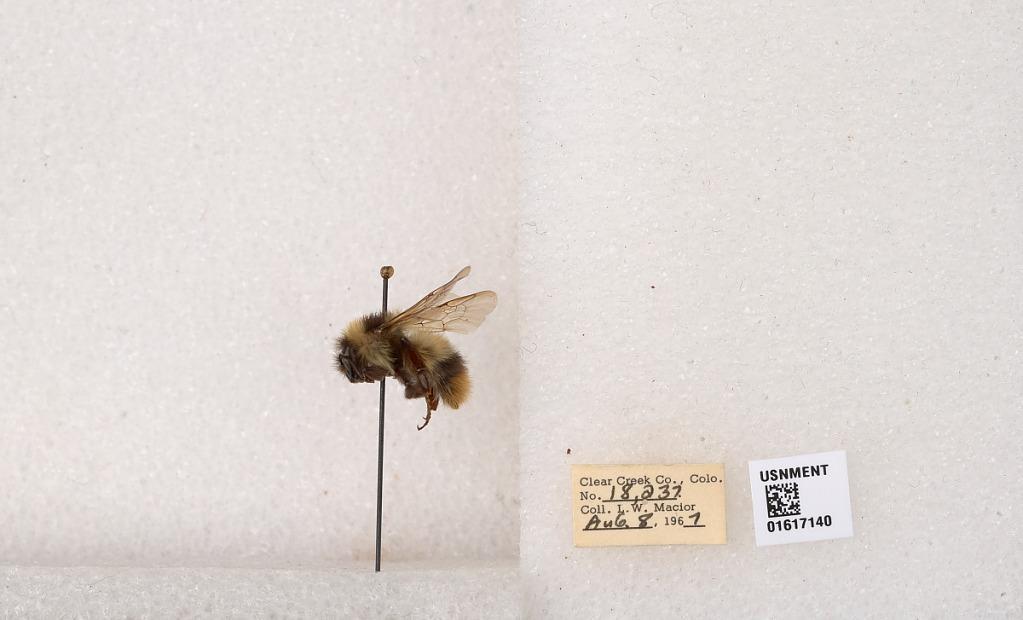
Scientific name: Bombus kirbyellus
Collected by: L. Macior
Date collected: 1967-8-8
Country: United States
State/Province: Colorado
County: Clear Creek
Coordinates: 39.6891, -105.644